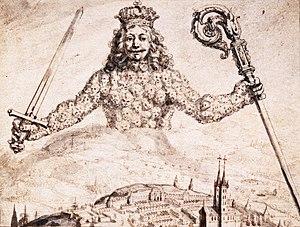
Léviathan ou Matière, forme et puissance de l'État chrétien et civil est une œuvre de Thomas Hobbes, publiée en 1651. Cet important ouvrage de philosophie politique, qui tire son titre du monstre biblique, traite de la formation de l'État et de la souveraineté, comme le montre l'allégorie souvent commentée du frontispice, qui représente le corps de l'État-Léviathan formé des individus qui le composent.
Thomas Hobbes est un philosophe anglais. Son œuvre majeure, Léviathan, eut une influence considérable sur la philosophie politique moderne, par sa conceptualisation de l'état de nature et du contrat social, conceptualisation qui fonde les bases de la souveraineté. Quoique souvent accusé de conservatisme excessif, ayant inspiré des auteurs comme Maistre et Schmitt, le Léviathan eut aussi une influence considérable sur l'émergence du libéralisme et de la pensée économique libérale du XXᵉ siècle, et sur l'étude des relations internationales et de son courant rationaliste dominant : le réalisme.